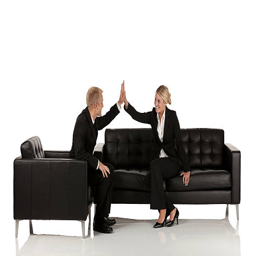
business executives giving high five to each other